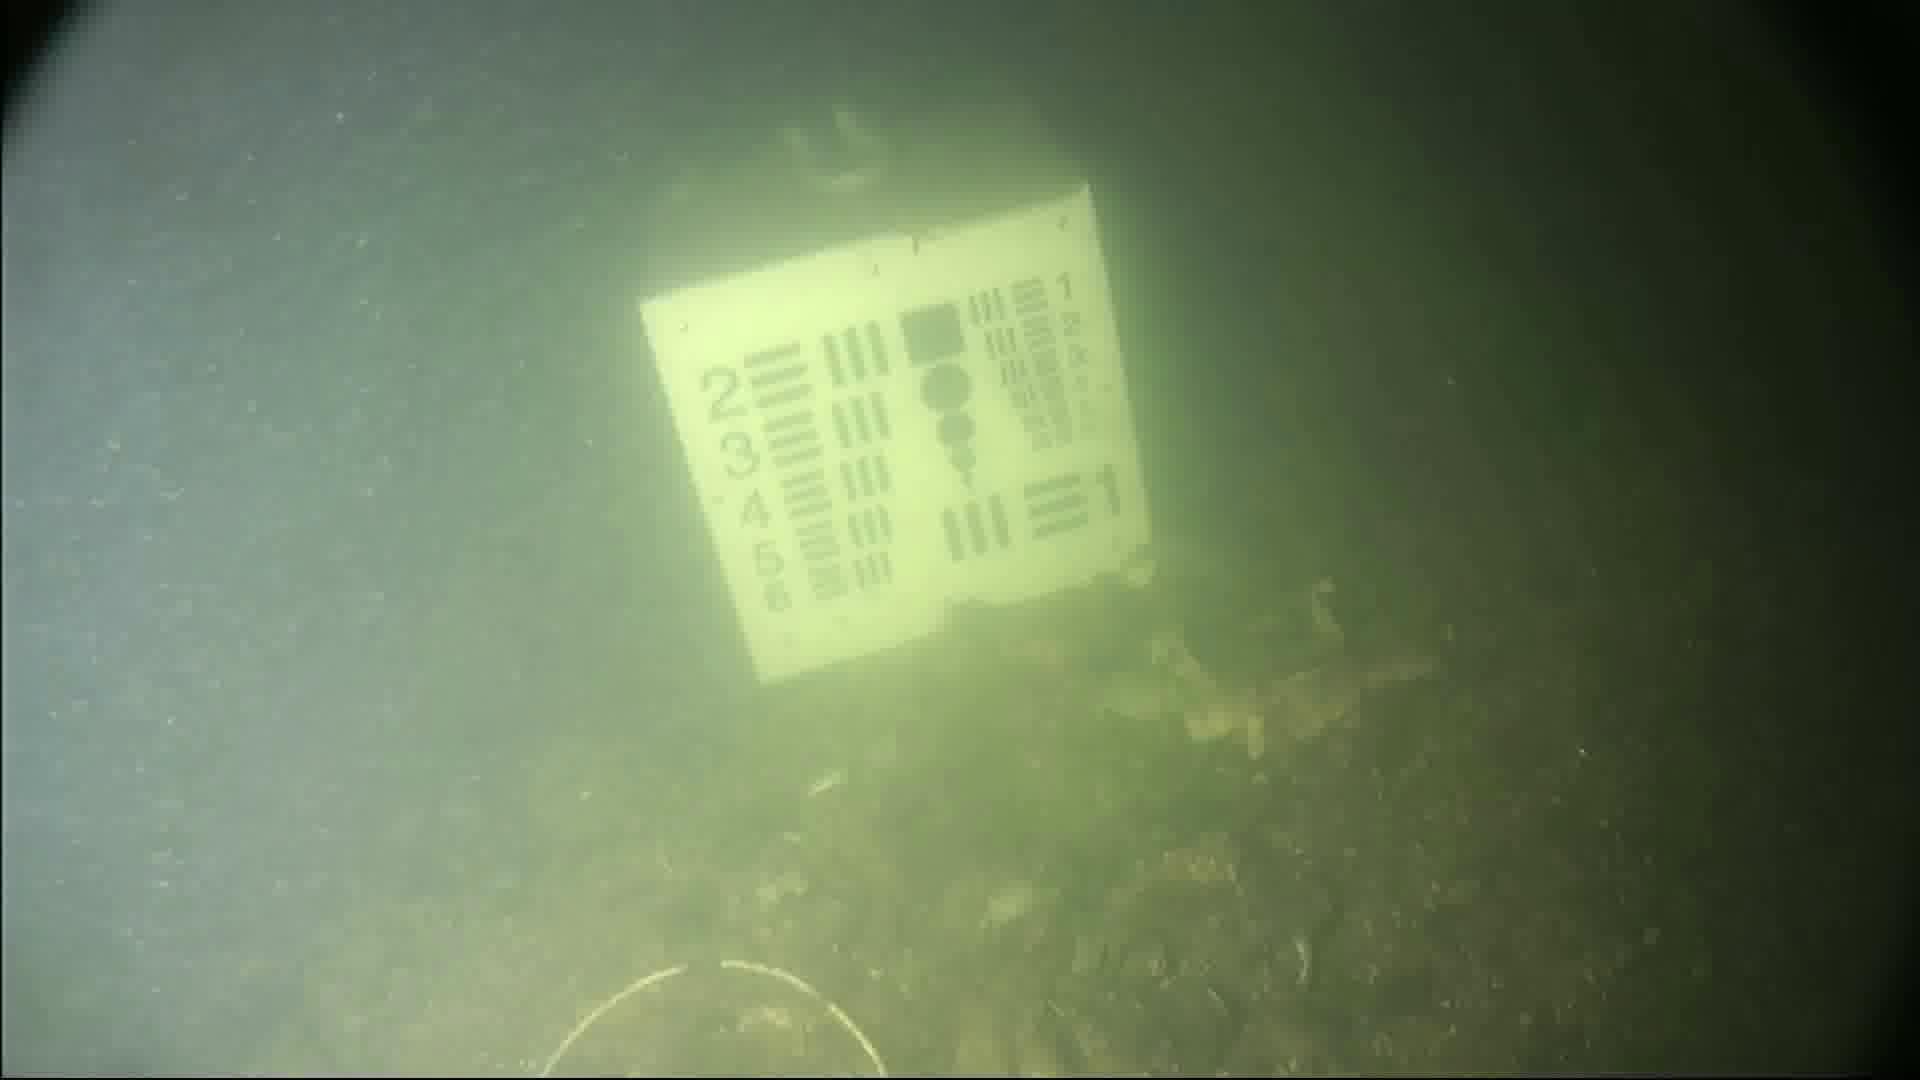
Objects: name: crab
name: starfish